Oliver Nugent

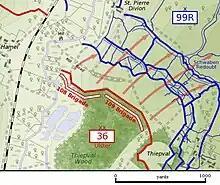
.

The First World War saw Nugent, promoted to temporary brigadier general in August 1914, serving in England until May 1915 when he was appointed to command the 41st Infantry Brigade. The brigade was part of the 14th (Light) Division and was at the time serving in Aldershot before being sent to the Western Front shortly afterwards.